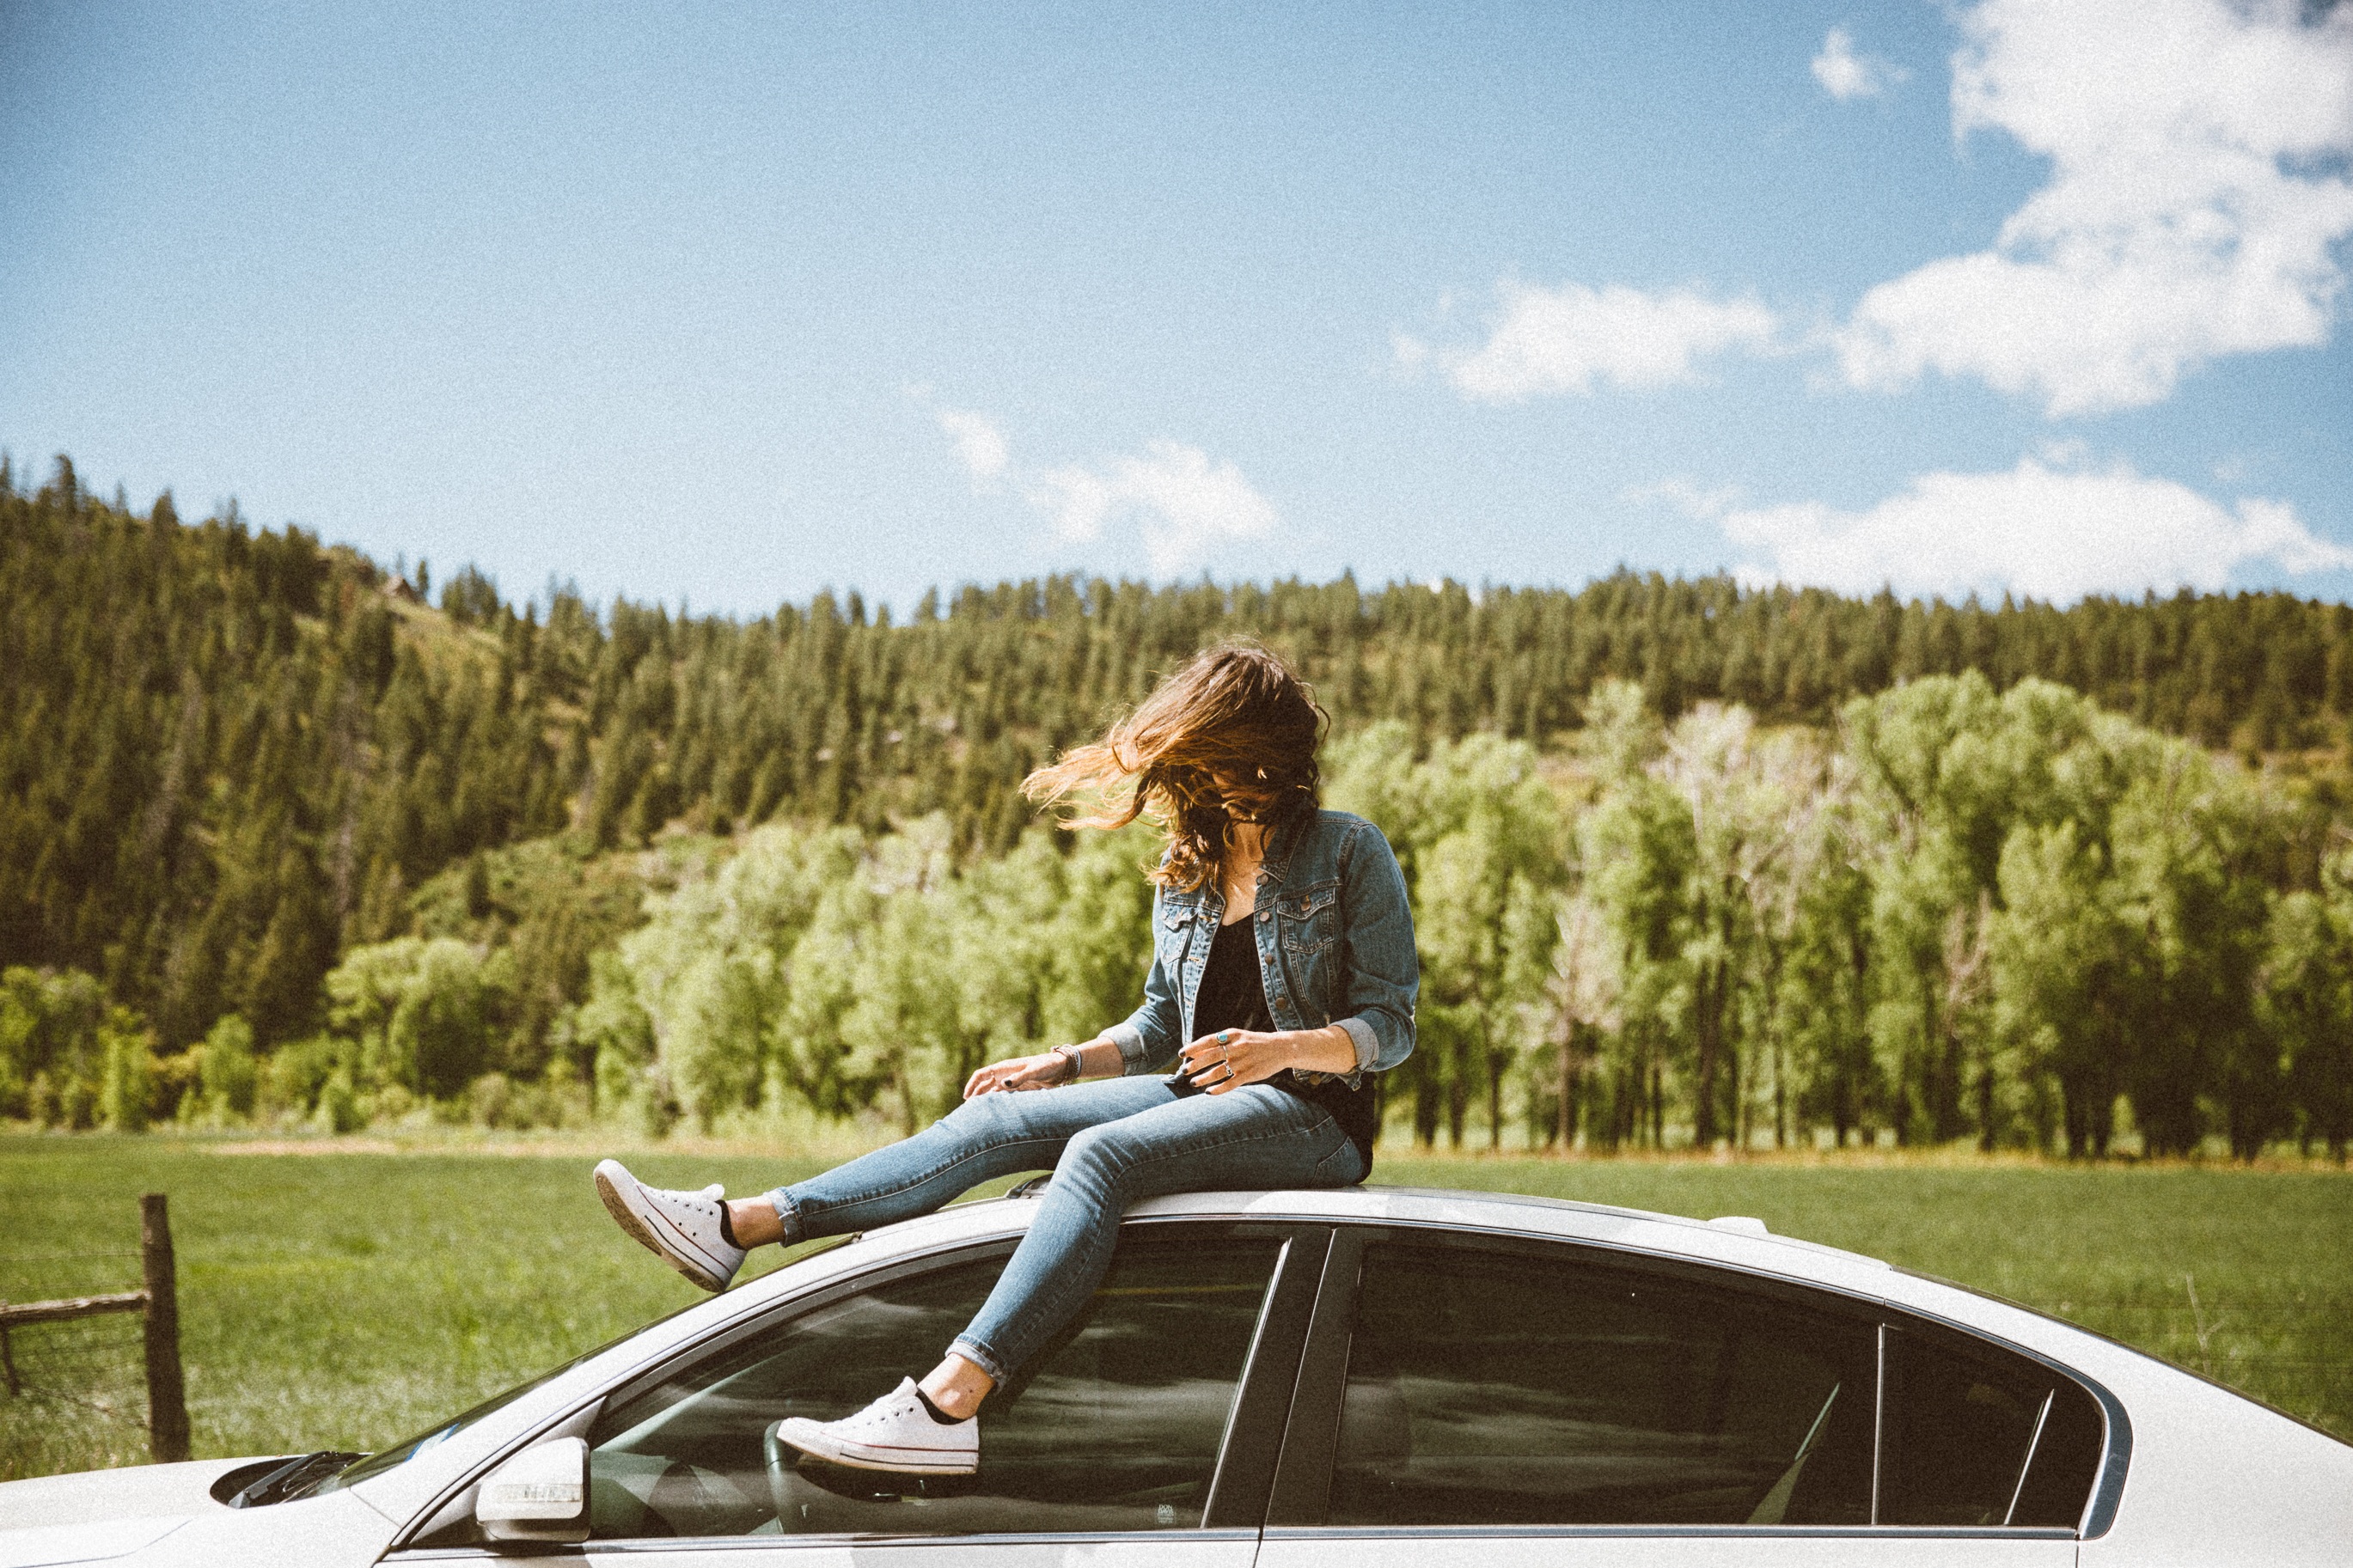
nature, grass, person, sky, woman, road, car, driving, travel, vehicle, trees, outdoors, woods